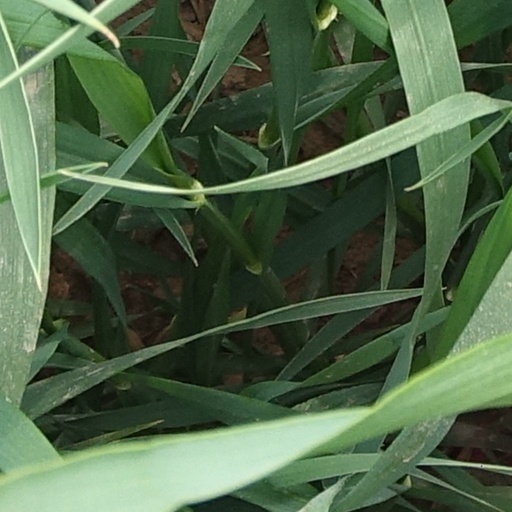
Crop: wheat